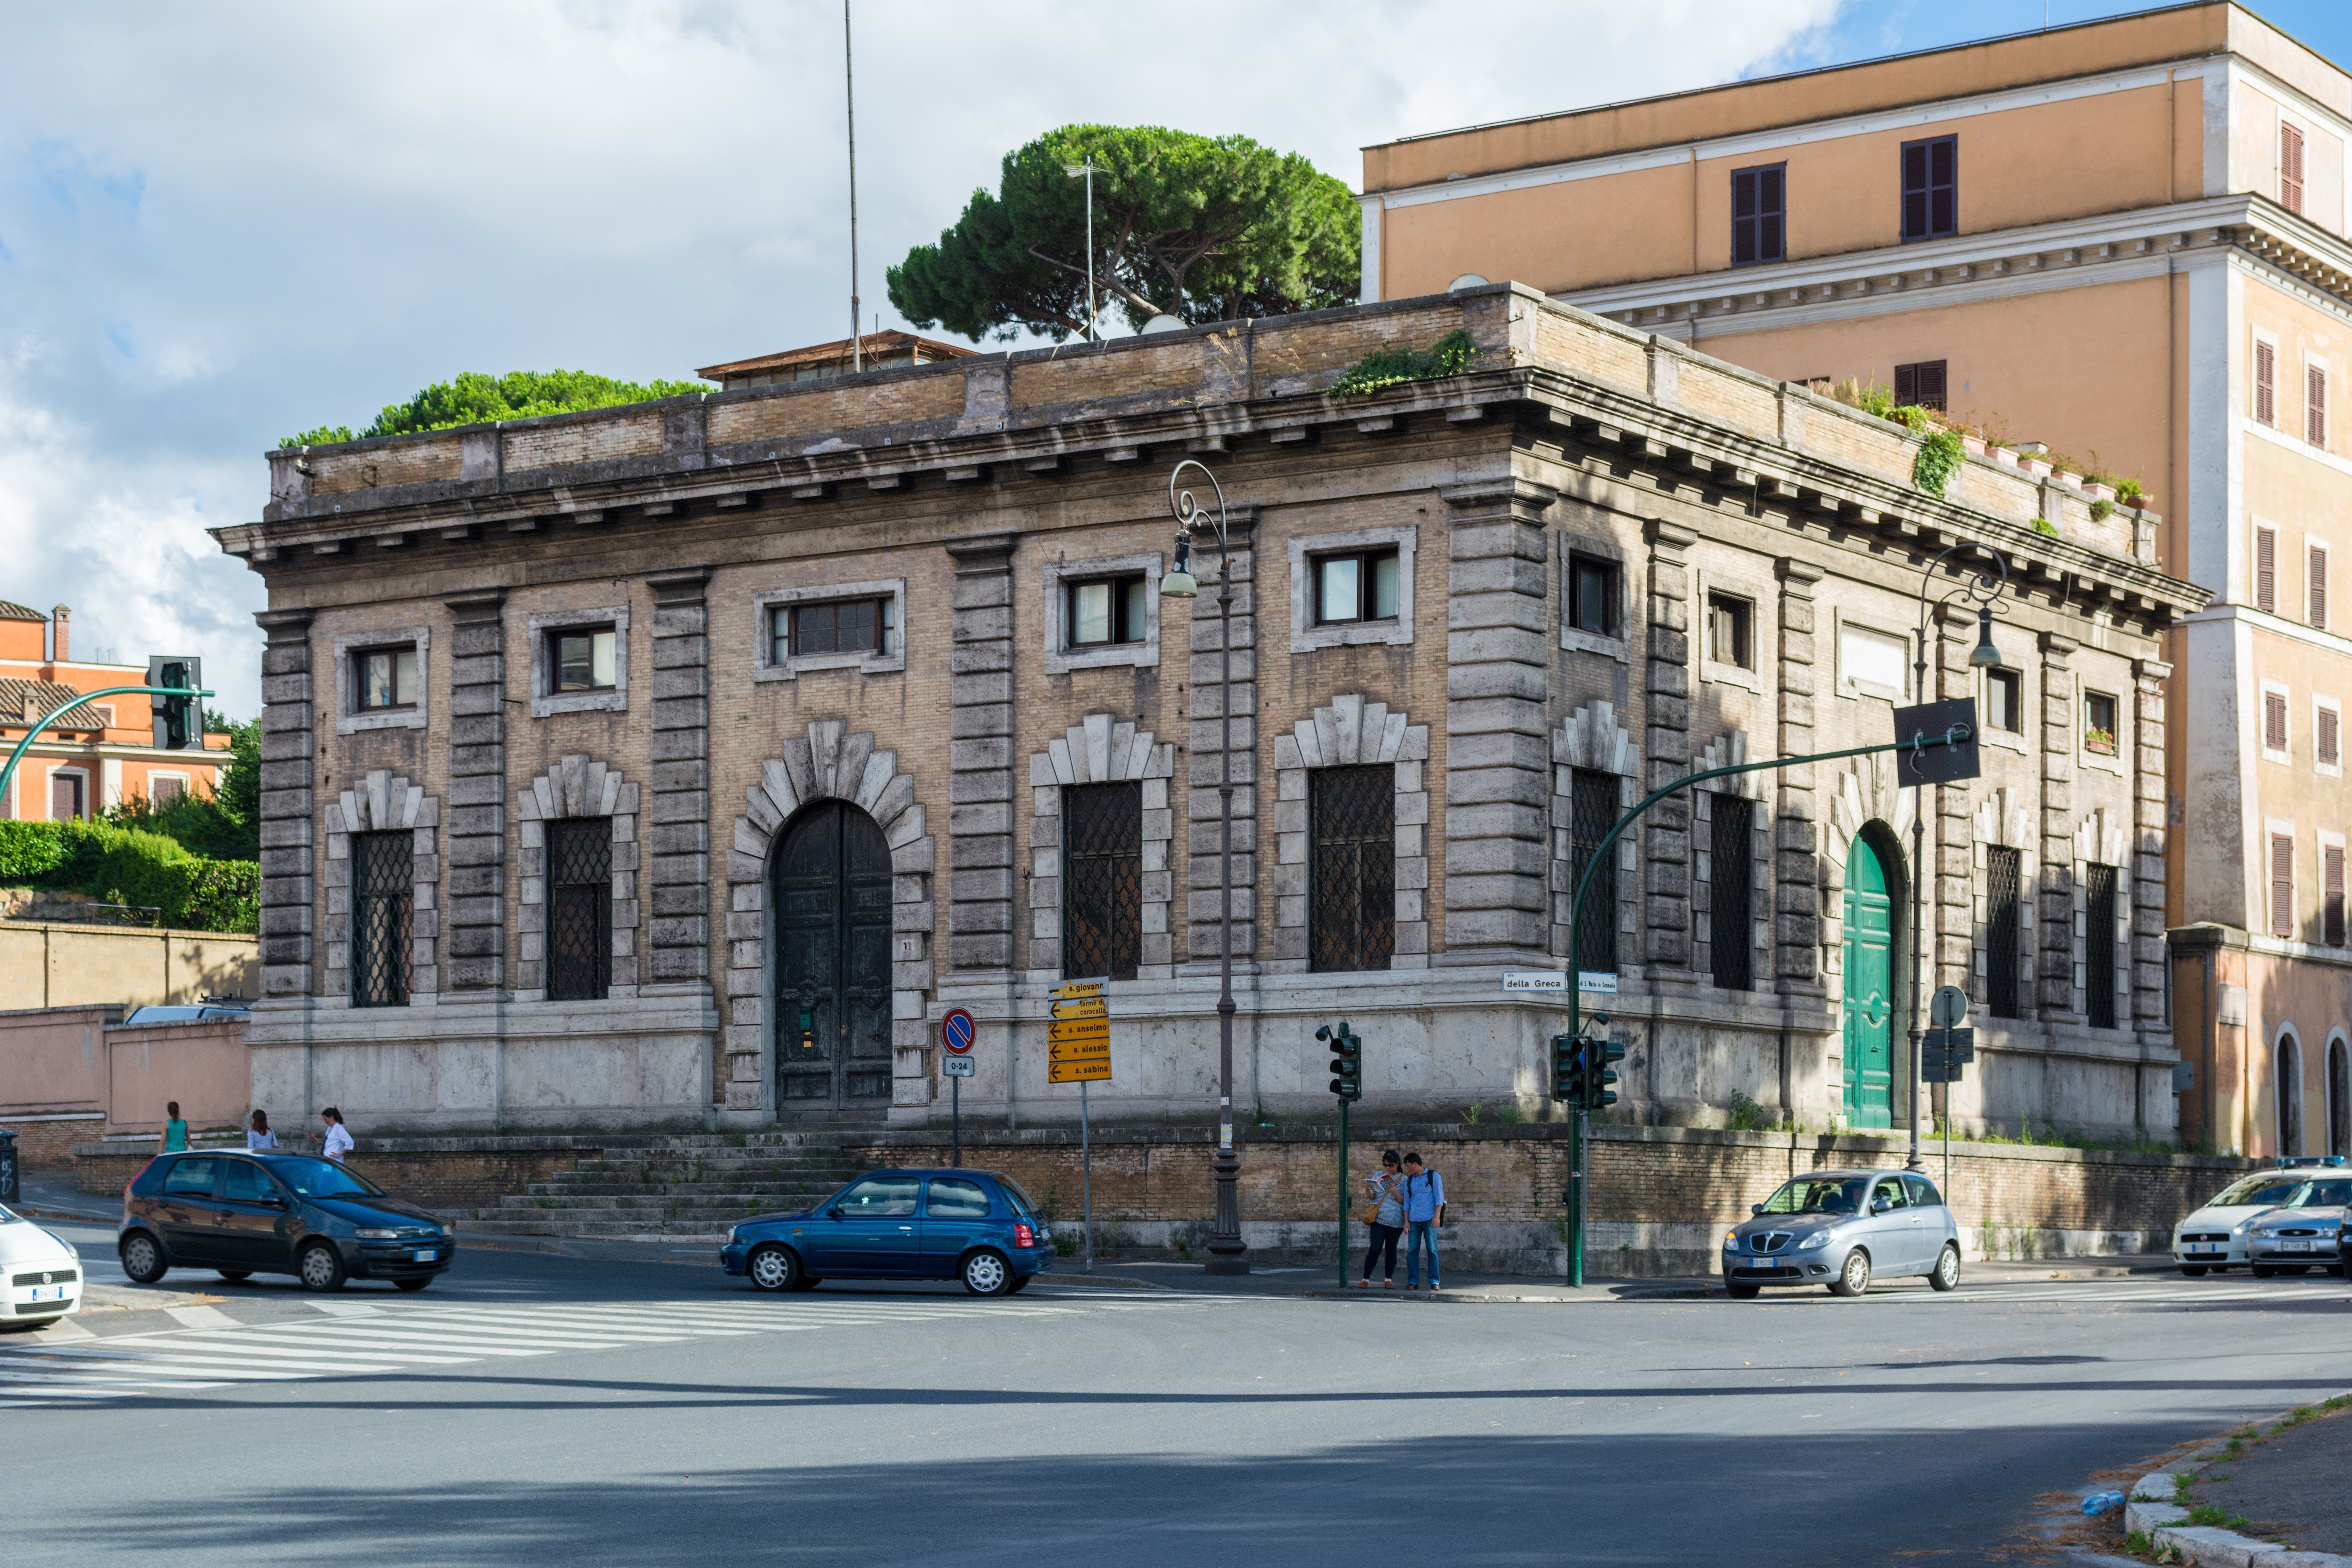
architecture, town, building, city, downtown, plaza, landmark, italy, facade, rome, town square, estate, commune, province, neighbourhood, urban area, residential area, human settlement